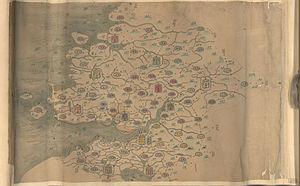
Les Zhou sont une ancienne division administrative de la Chine. Instaurés sous la dynastie Han, les zhou ont existé jusqu'au début de la République de Chine, soit à peu près 2000 ans.